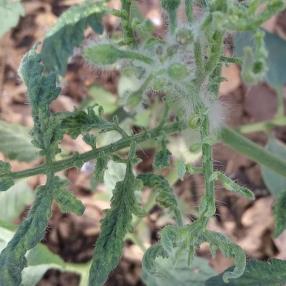
Crop: Tomato
Condition: virosis-d